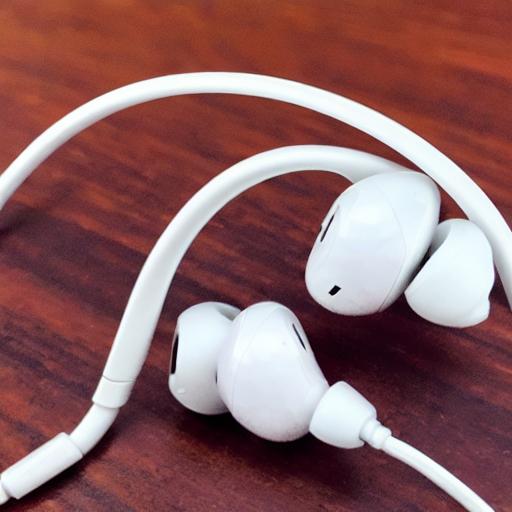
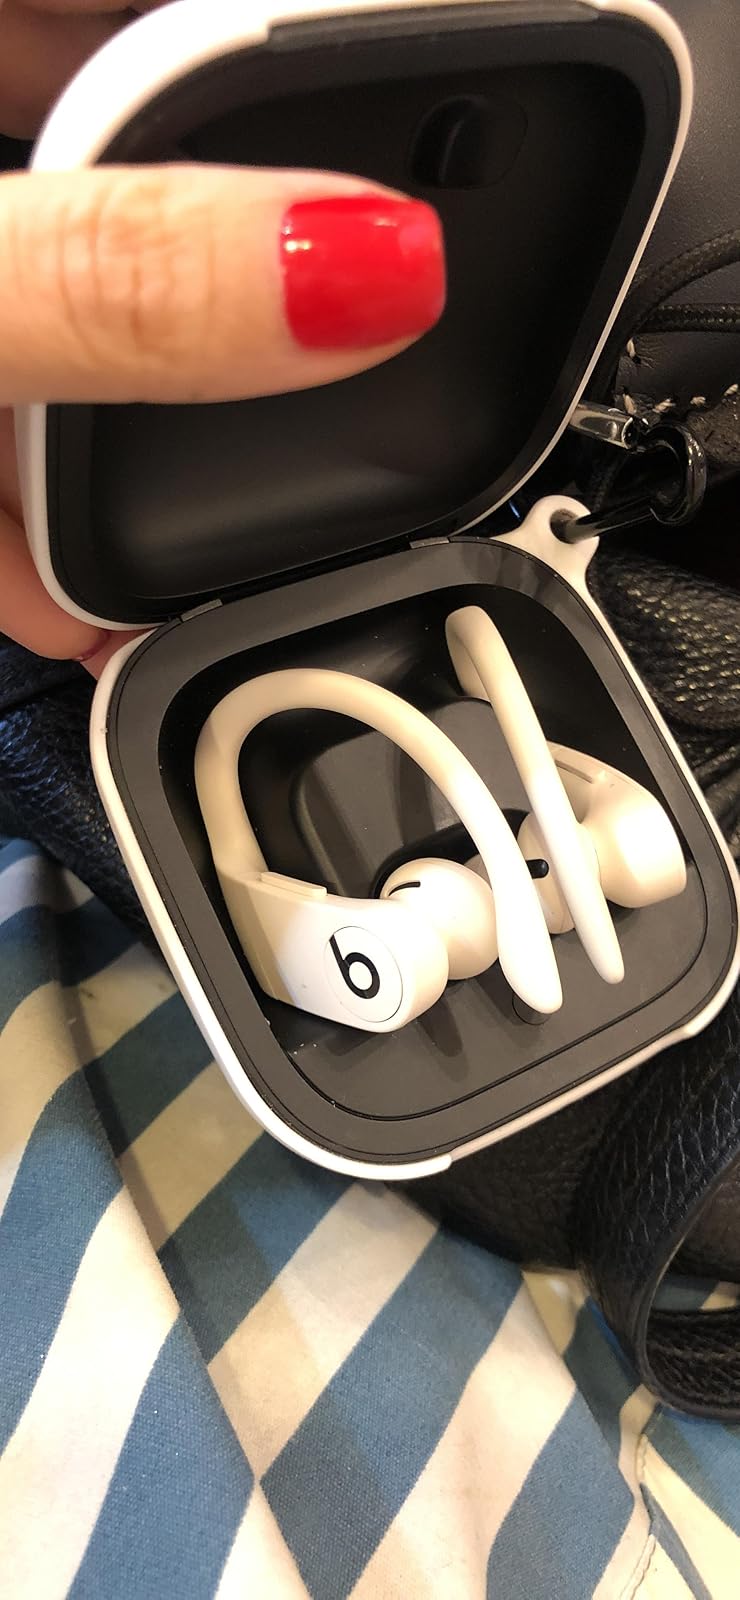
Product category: earbuds
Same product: no